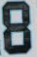
Number: 8